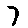
Label: 7